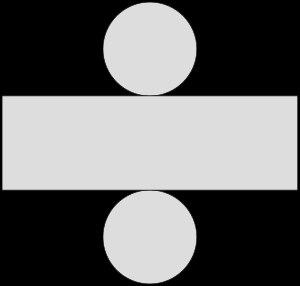
En géométrie, le patron d'une surface est une figure géométrique plane qui permet de reconstituer cette surface après des pliages et parfois des torsions. On dit que le solide est décomposé.